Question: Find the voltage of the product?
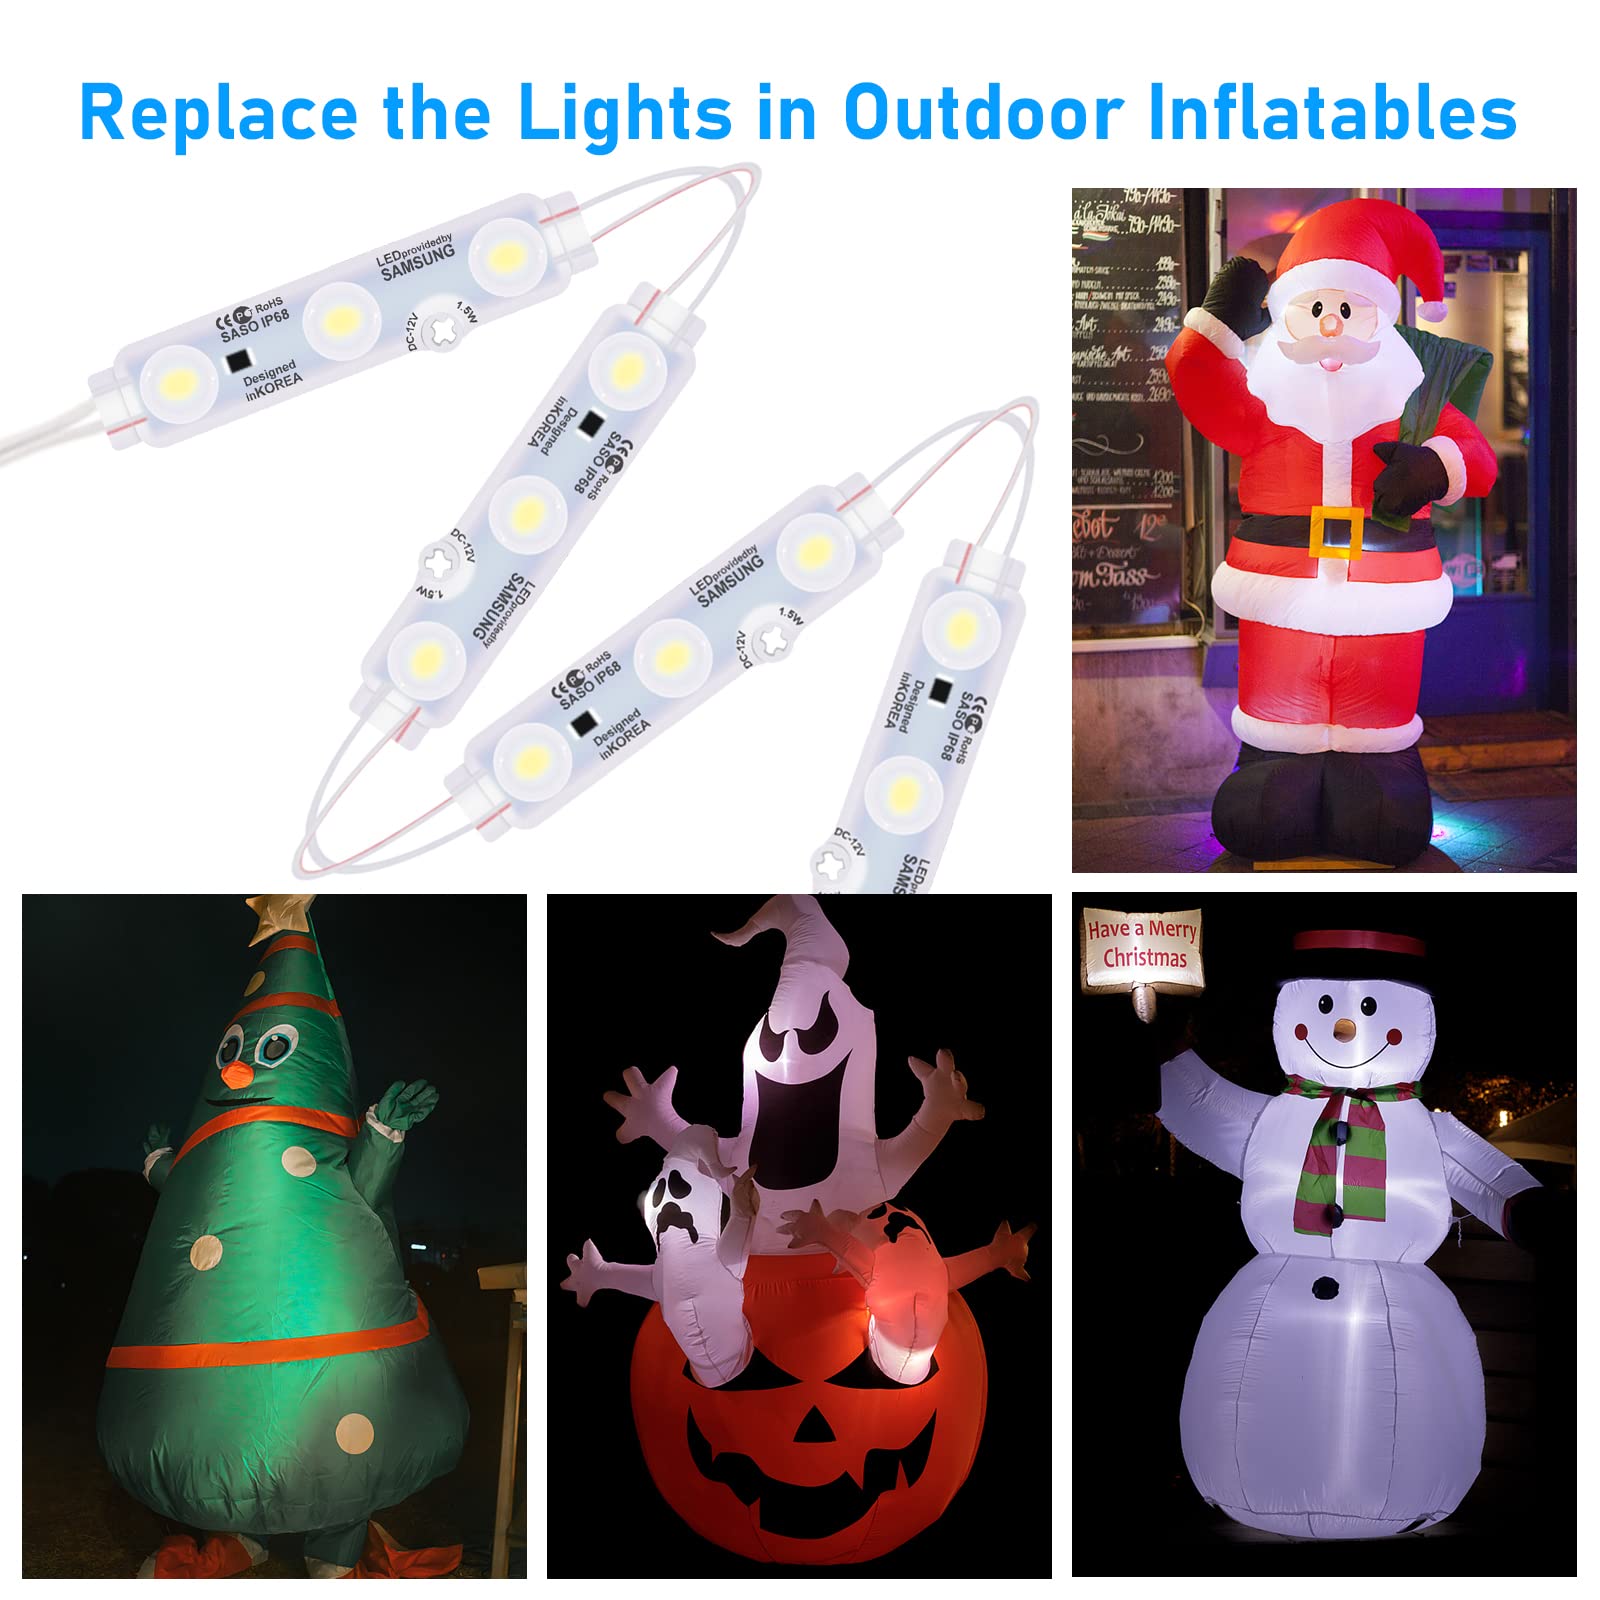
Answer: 12.0 volt